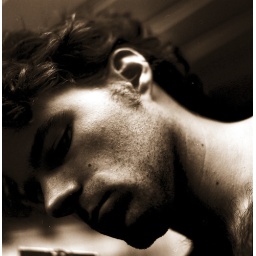
Me at my parents place in the bathroom mirror late at night, insomnia made me take sum pics